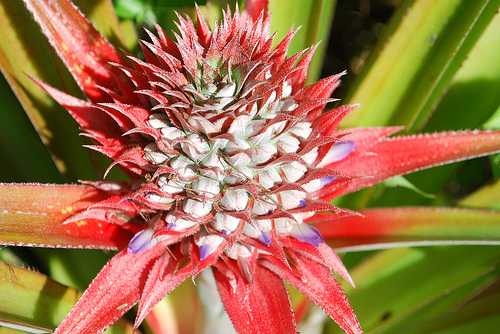
Label: Pineapple